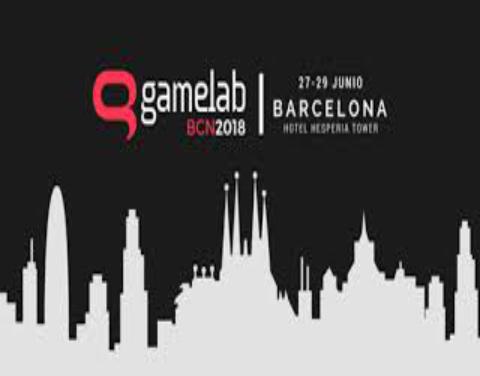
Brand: gamelab
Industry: Leisure